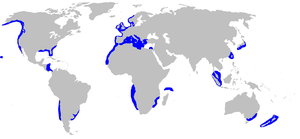
Le requin griset ou requin à maquereaux est une espèce de requins de la famille des Hexanchidae.